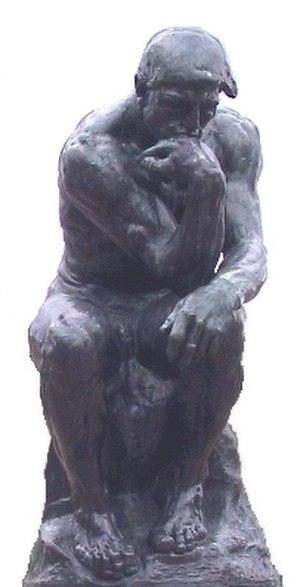
Copie du Penseur de Rodin située au Musée national de Kyōto, Japon. - La sculpture est associée au principe de Descartes
Le raisonnement est un processus cognitif permettant de poser un problème de manière réfléchie en vue d'obtenir un ou plusieurs résultats. L'objectif d'un raisonnement est de mieux cerner un fait ou d'en vérifier la réalité, en faisant appel alternativement à différentes « lois » et à des expériences, ceci quel que soit le domaine d'application : mathématiques, système judiciaire, physique, pédagogie, etc.